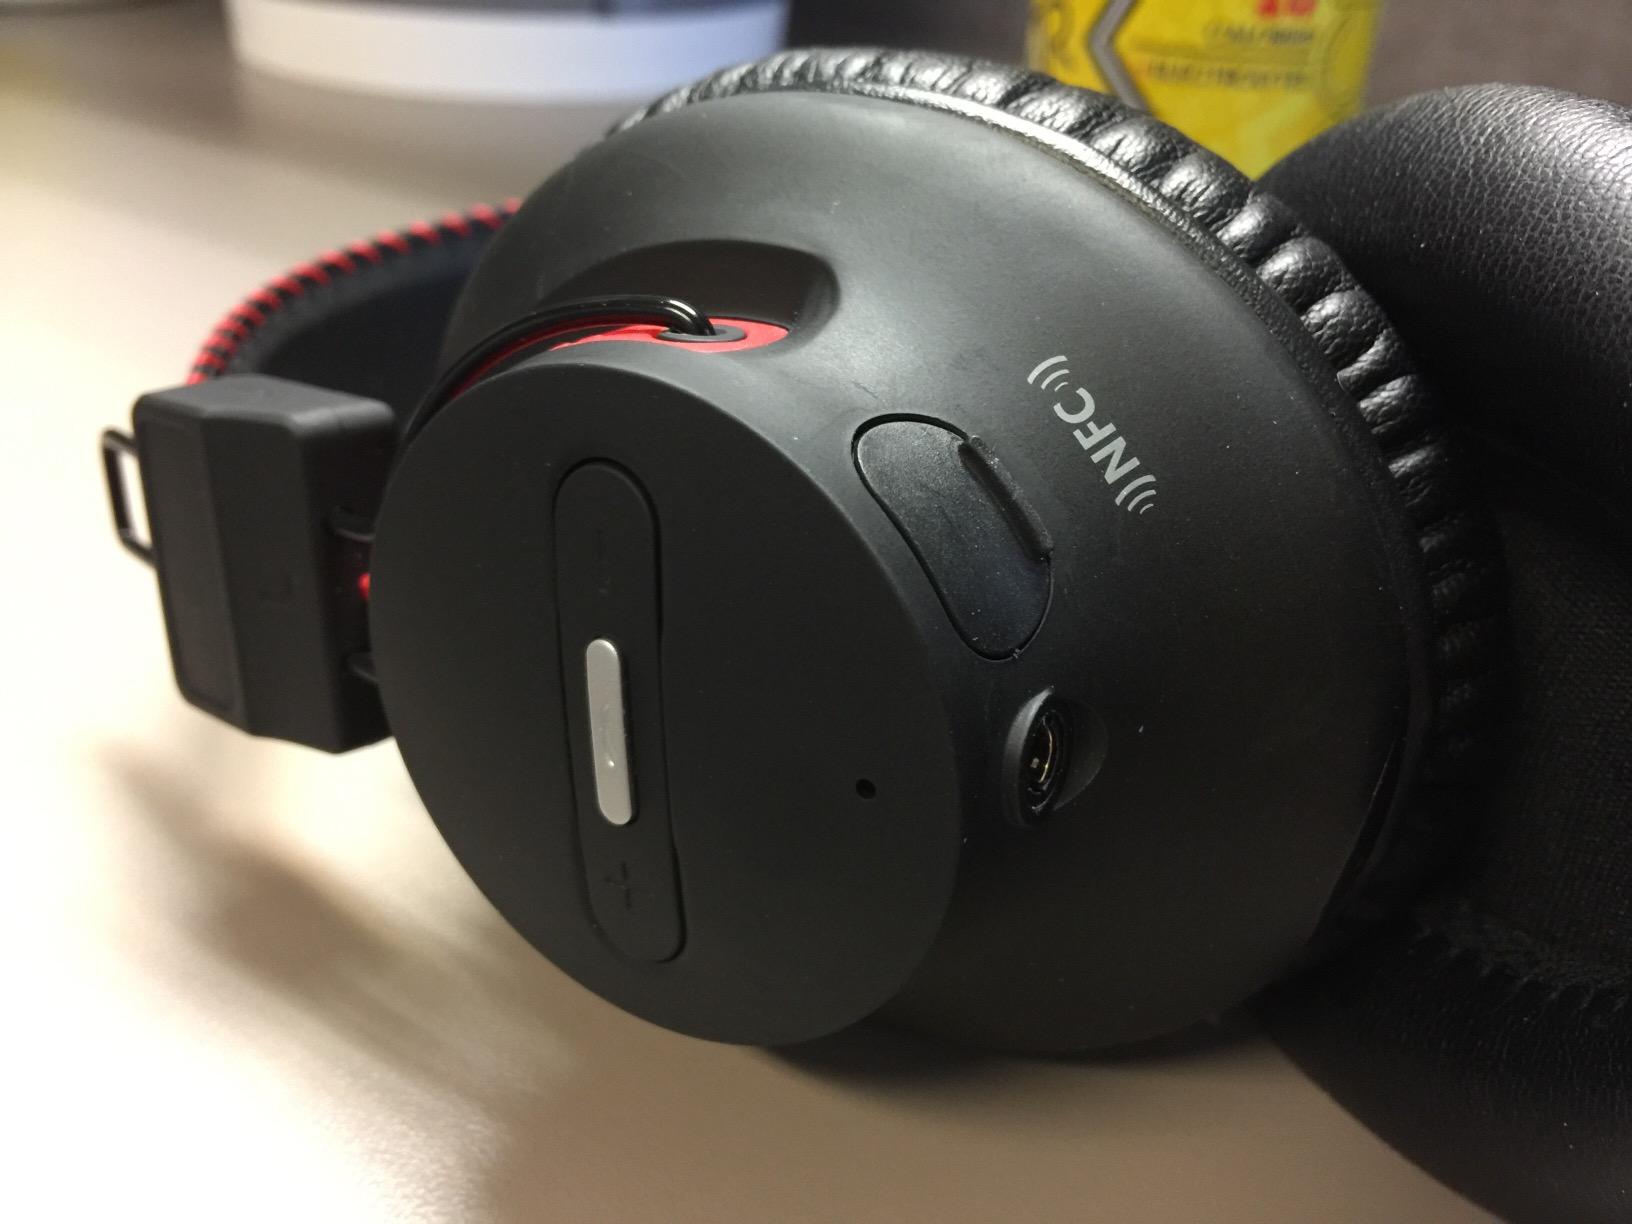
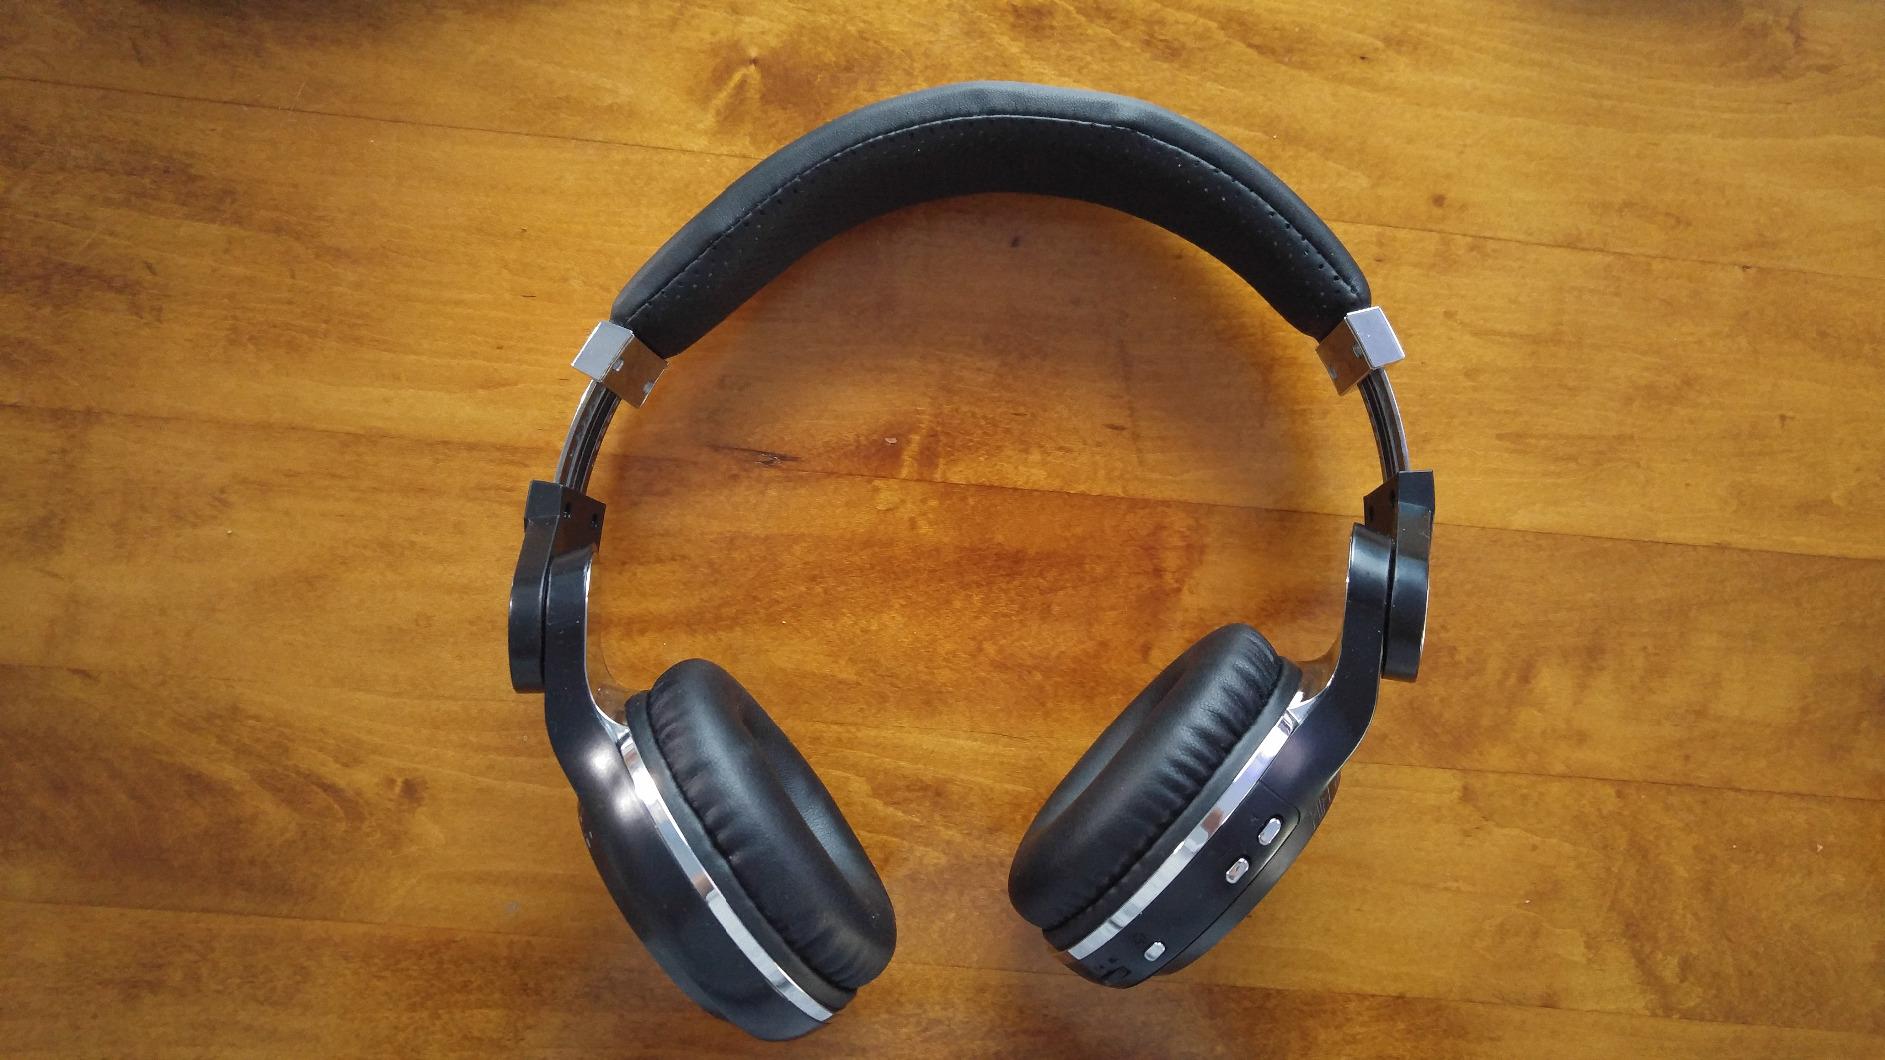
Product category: headphones
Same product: no